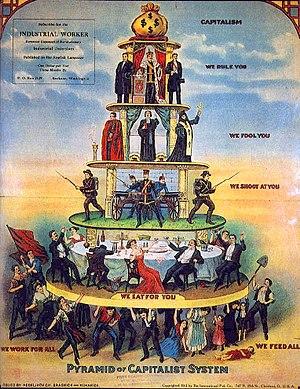
« De chacun selon ses moyens, à chacun selon ses besoins » — existant également sous des variantes comme De chacun selon ses facultés, à chacun selon ses besoins ou De chacun selon ses capacités, à chacun selon ses besoins — est un adage résumant de manière générale les principes d'une société socialiste — ou communiste, au sens premier du terme.
Pierre Alexeïevitch Kropotkine, né le 9 décembre 1842 à Moscou et mort le 8 février 1921 à Dmitrov près de Moscou, est un géographe, explorateur, zoologiste, anthropologue, géologue et théoricien du communisme libertaire.
Antisystème est un adjectif qualifiant des personnes, des groupes ou des partis politiques portant un discours critiquant les institutions politiques dominantes.
Le capitalisme sauvage est une notion développée par plusieurs sociologues français à partir des années 1980 pour décrire et dénoncer les évolutions du capitalisme après l'abandon du compromis et du modèle fordien dans les pays occidentaux.
La « propagande par le fait », à ne pas confondre avec l'action directe, est une stratégie d'action politique développée par une partie des militants anarchistes à la fin du XIXᵉ siècle, en association avec la propagande écrite et verbale. Elle proclame le « fait insurrectionnel » « moyen de propagande le plus efficace » et vise à sortir du « terrain légal » pour passer d'une « période d’affirmation » à une « période d’action », de « révolte permanente », la « seule voie menant à la révolution ».
La phase supérieure de la société communiste est caractérisée, dans la théorie marxiste, par une organisation sociale sans classe et sans État, par la propriété collective des moyens de production et un accès gratuit aux biens de consommation, ce qui implique la fin de l'exploitation par le travail. Dans sa Critique du programme de Gotha, Karl Marx décrit cette phase :
L'anticapitalisme regroupe un ensemble de mouvements qui s'opposent au capitalisme. Les aspects visés diffèrent selon les conceptions et peuvent notamment concerner, sans y être limités, le profit et l'importance de l'argent, la spéculation, le salariat, la concurrence économique, les effets considérés comme des effets néfastes du capitalisme sur la société tel les inégalités économiques et sociales qu'il entraîne et la considération de son « immoralité » consécutive, la course d'accumulation induite et ses conséquences pour l'environnement, ou les formes sociales de base du capitalisme.
Le capitalisme peut être défini par deux caractéristiques principales : la propriété privée des moyens de production ; une dynamique fondée sur l'accumulation du capital productif guidée par la recherche du profit.
L'histoire du communisme recouvre l'ensemble des évolutions de ce courant d'idées et, par extension, celle des mouvances et des régimes politiques qui s'en sont réclamés. Le communisme se développe principalement au XXᵉ siècle, dont il constitue l'une des principales forces politiques : à son apogée, durant la seconde moitié du siècle, un quart de l'humanité vit sous un régime communiste.
Le socialisme libertaire est une idéologie et un mouvement politique qui vise d'une part à l'abolition de l'État et du capitalisme et d'autre part à l'instauration d'une société égalitaire et coopérative, délestée des principes antisociaux de la propriété privée et des institutions d'État, et fondée sur l'autogestion, la solidarité et la responsabilité individuelle.
La stratification sociale est un processus qui tend à positionner les individus de façon hiérarchique, en strates au sein d'une organisation sociale donnée, et à engendrer des inégalités, en termes d'accès et de répartition des ressources. Le processus de stratification sociale produit une hiérarchie sociale, ainsi qu'un ordre social.
La lutte des classes est une expression qui désigne les tensions dans une société hiérarchisée et divisée en classes sociales, chacune luttant pour sa situation sociale et économique, et un modèle théorique qui explique les enjeux de cet affrontement. Ce concept est apparu au XIXᵉ siècle chez les historiens libéraux français de la Restauration, François Guizot, l'initiateur, Augustin Thierry, Adolphe Thiers et François-Auguste Mignet, auxquels Karl Marx l'a emprunté.